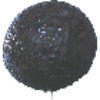
Label: avocado